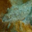
Label: flatfish